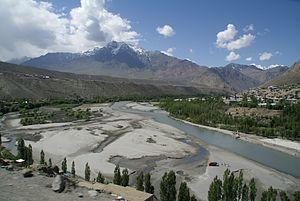
Le Suru est une rivière indienne et pakistanaise d'une longueur de 185 km qui coule dans les régions de Jammu-et-Cachemire puis de Gilgit-Baltistan. Il est un affluent de l'Indus.